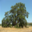
Label: oak_tree